Kazuo Kawasaki

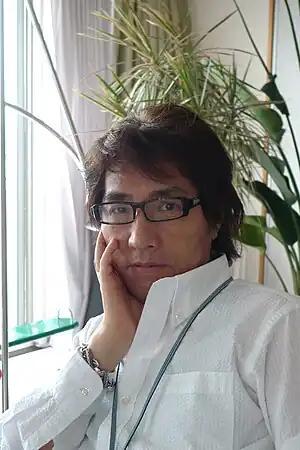

Kawasaki is a professor at Osaka University and a visiting professor at Tama Art University and Kanazawa Institute of Technology. Representative works include the wheelchair "CARNA" (part of the permanent collection at MoMA New York), the "Kazuo Kawasaki" brand of eyeware and the "EIZO" brand of computer displays.